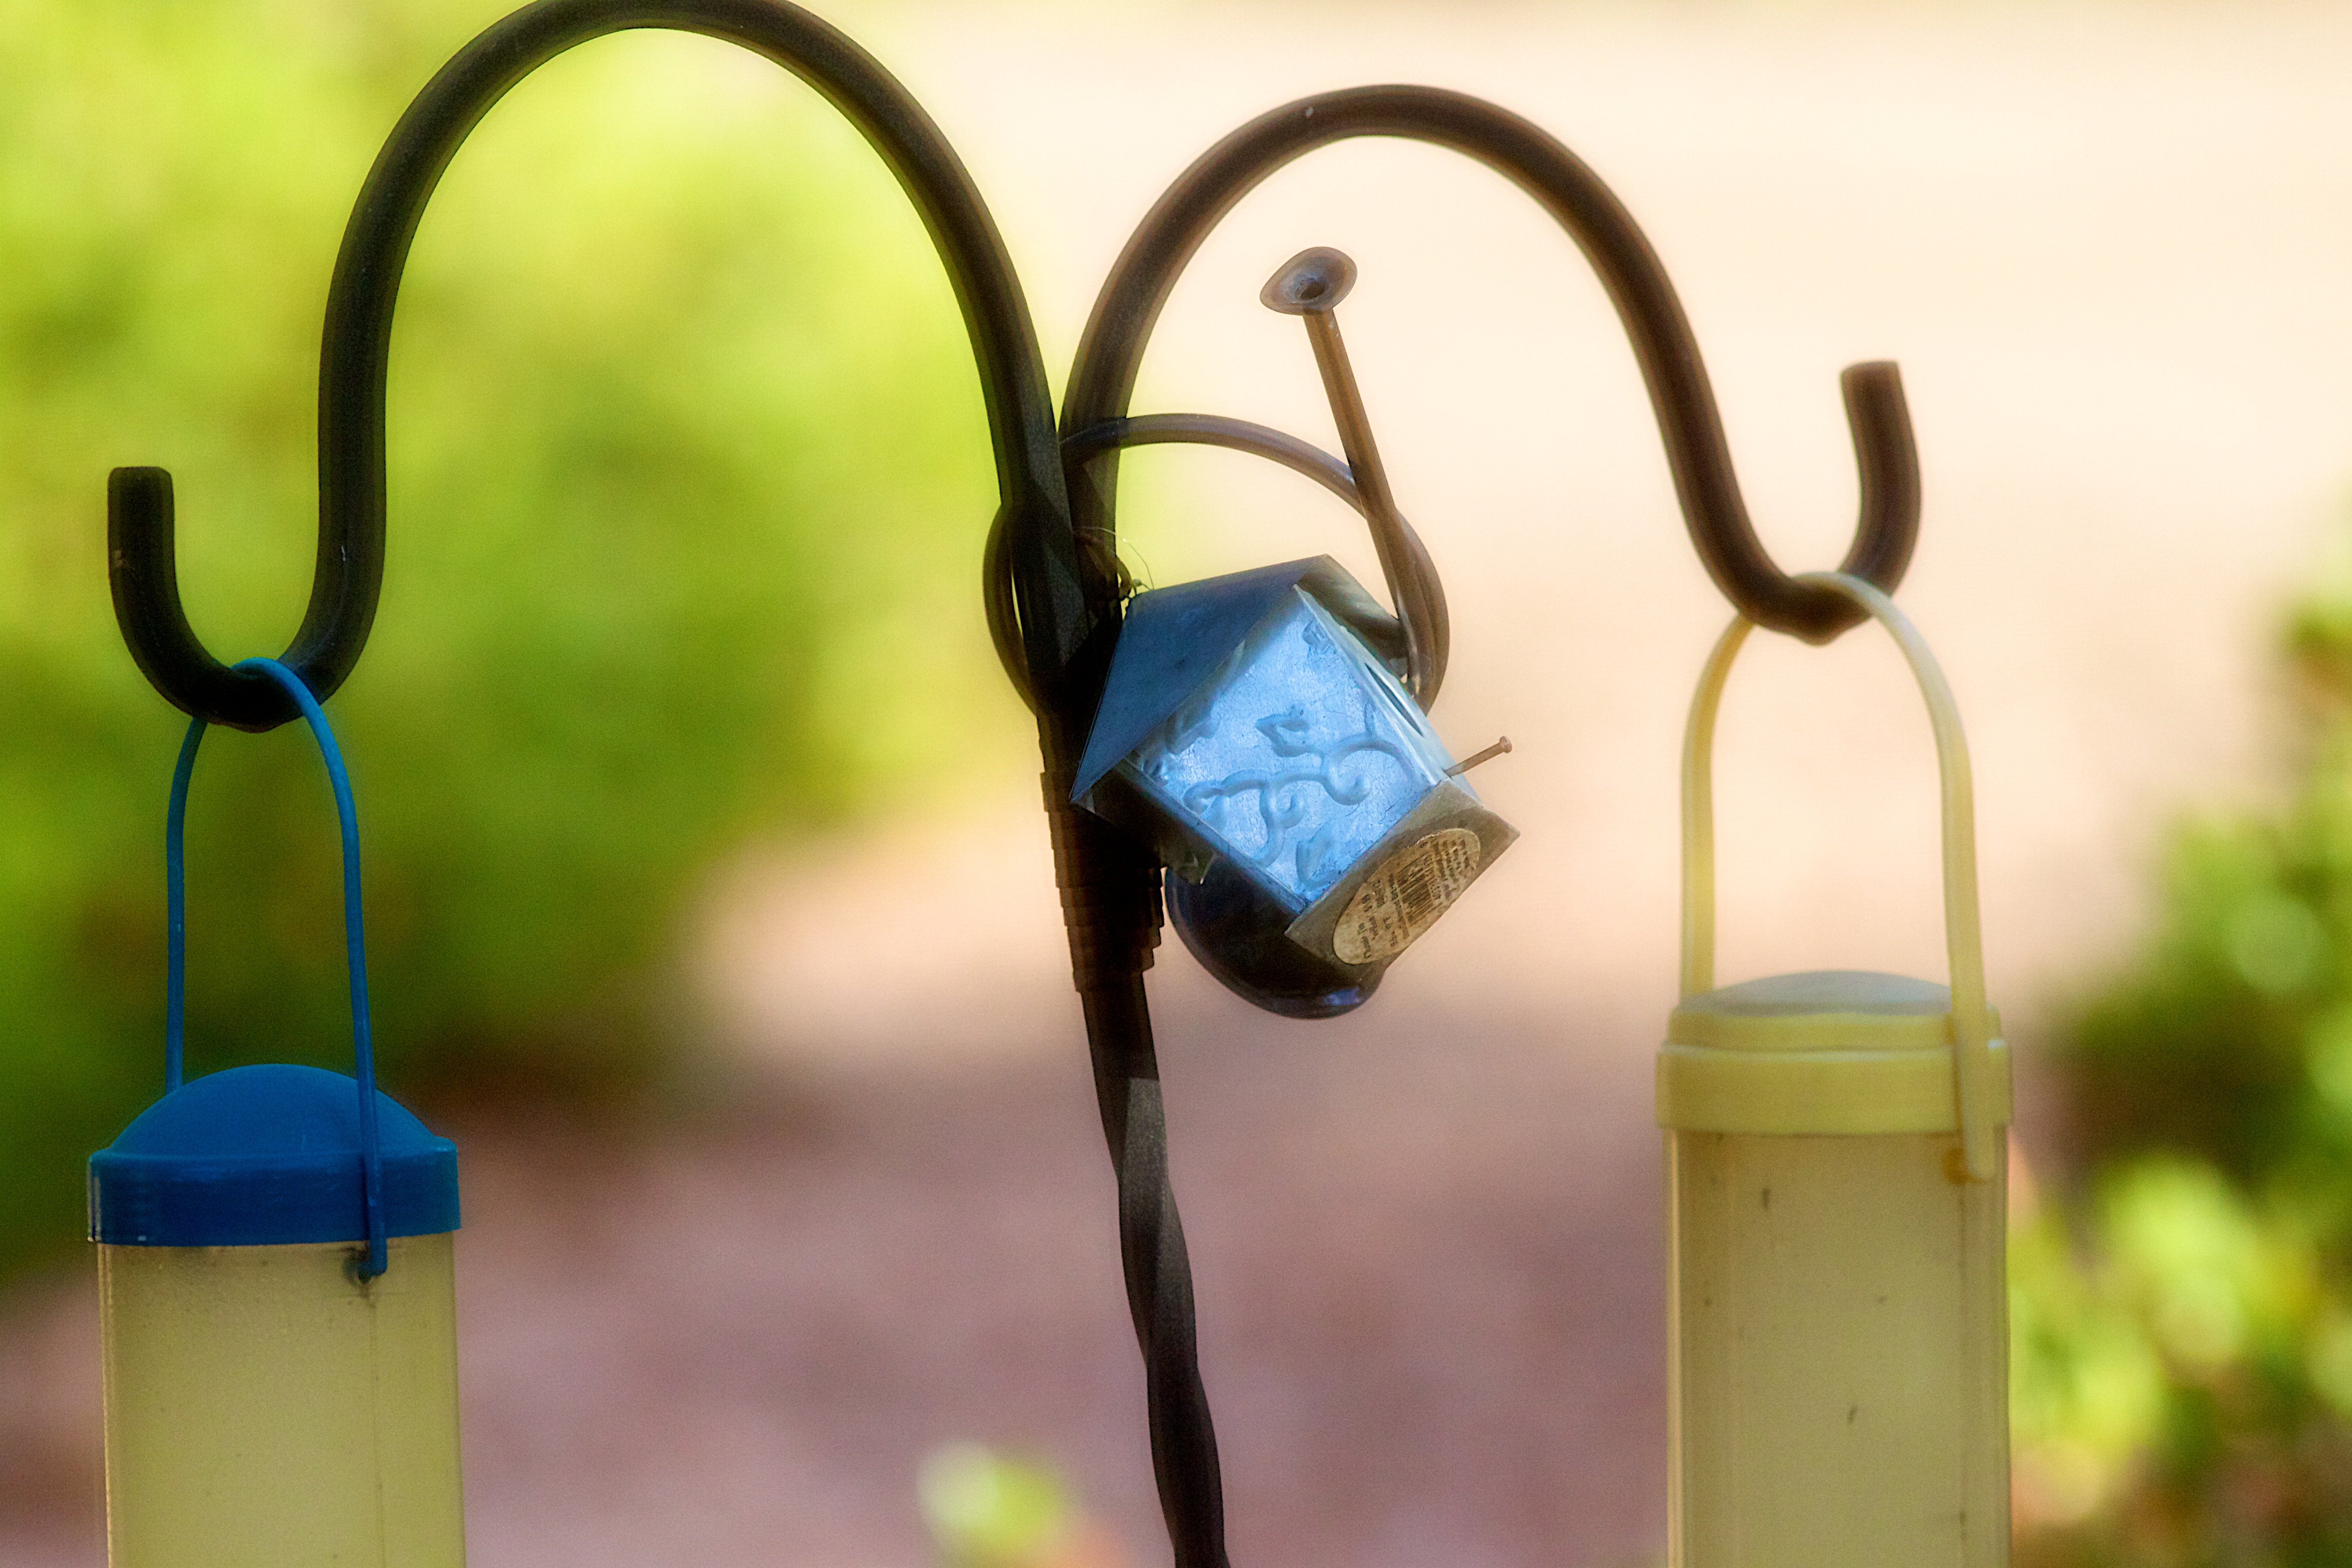
branch, flower, green, blue, yellow, lighting, close up, macro photography